Fairburn Tower

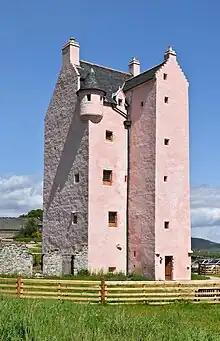
Fairburn Tower in 2023, after restoration

Fairburn Tower is a recently restored Scottish castle near Inverness and Muir of Ord in the parish of Urray.